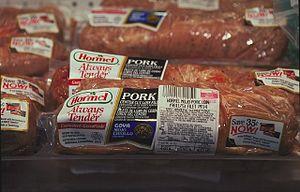
La viande de porc est la viande tirée d'un animal, le porc, qui est une viande de consommation courante dans de nombreux pays et qui fait l'objet de nombreuses préparations et spécialités culinaires. Elle fait l'objet d'un interdit alimentaire dans certaines religions, en particulier dans les religions juive et musulmane. D'anciens risques sanitaires furent sans doute historiquement à l'origine de ces interdits. Ces risques sont aujourd'hui répertoriés et éliminés dans tous les pays développés par des régulations.